2016 New Hampshire 301

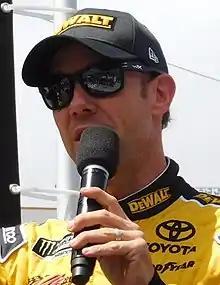
Matt Kenseth won the race, but failed post-race inspection.

Debris in turn 3 brought out the third caution of the race with 80 laps to go. Truex exited pit road with the race lead. A. J. Allmendinger was tagged for his crew being over the wall too soon and restarted the race from the tail-end of the field.